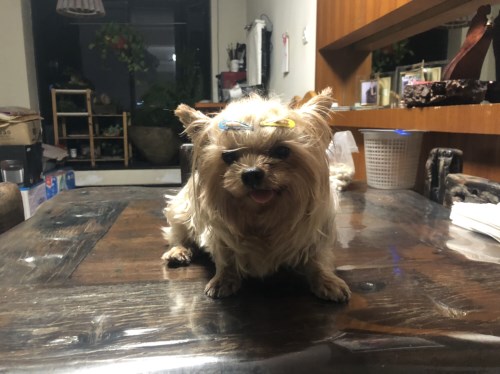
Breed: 340-n000120-Yorkshire_terrier